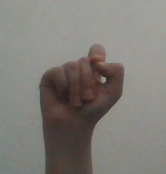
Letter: fa